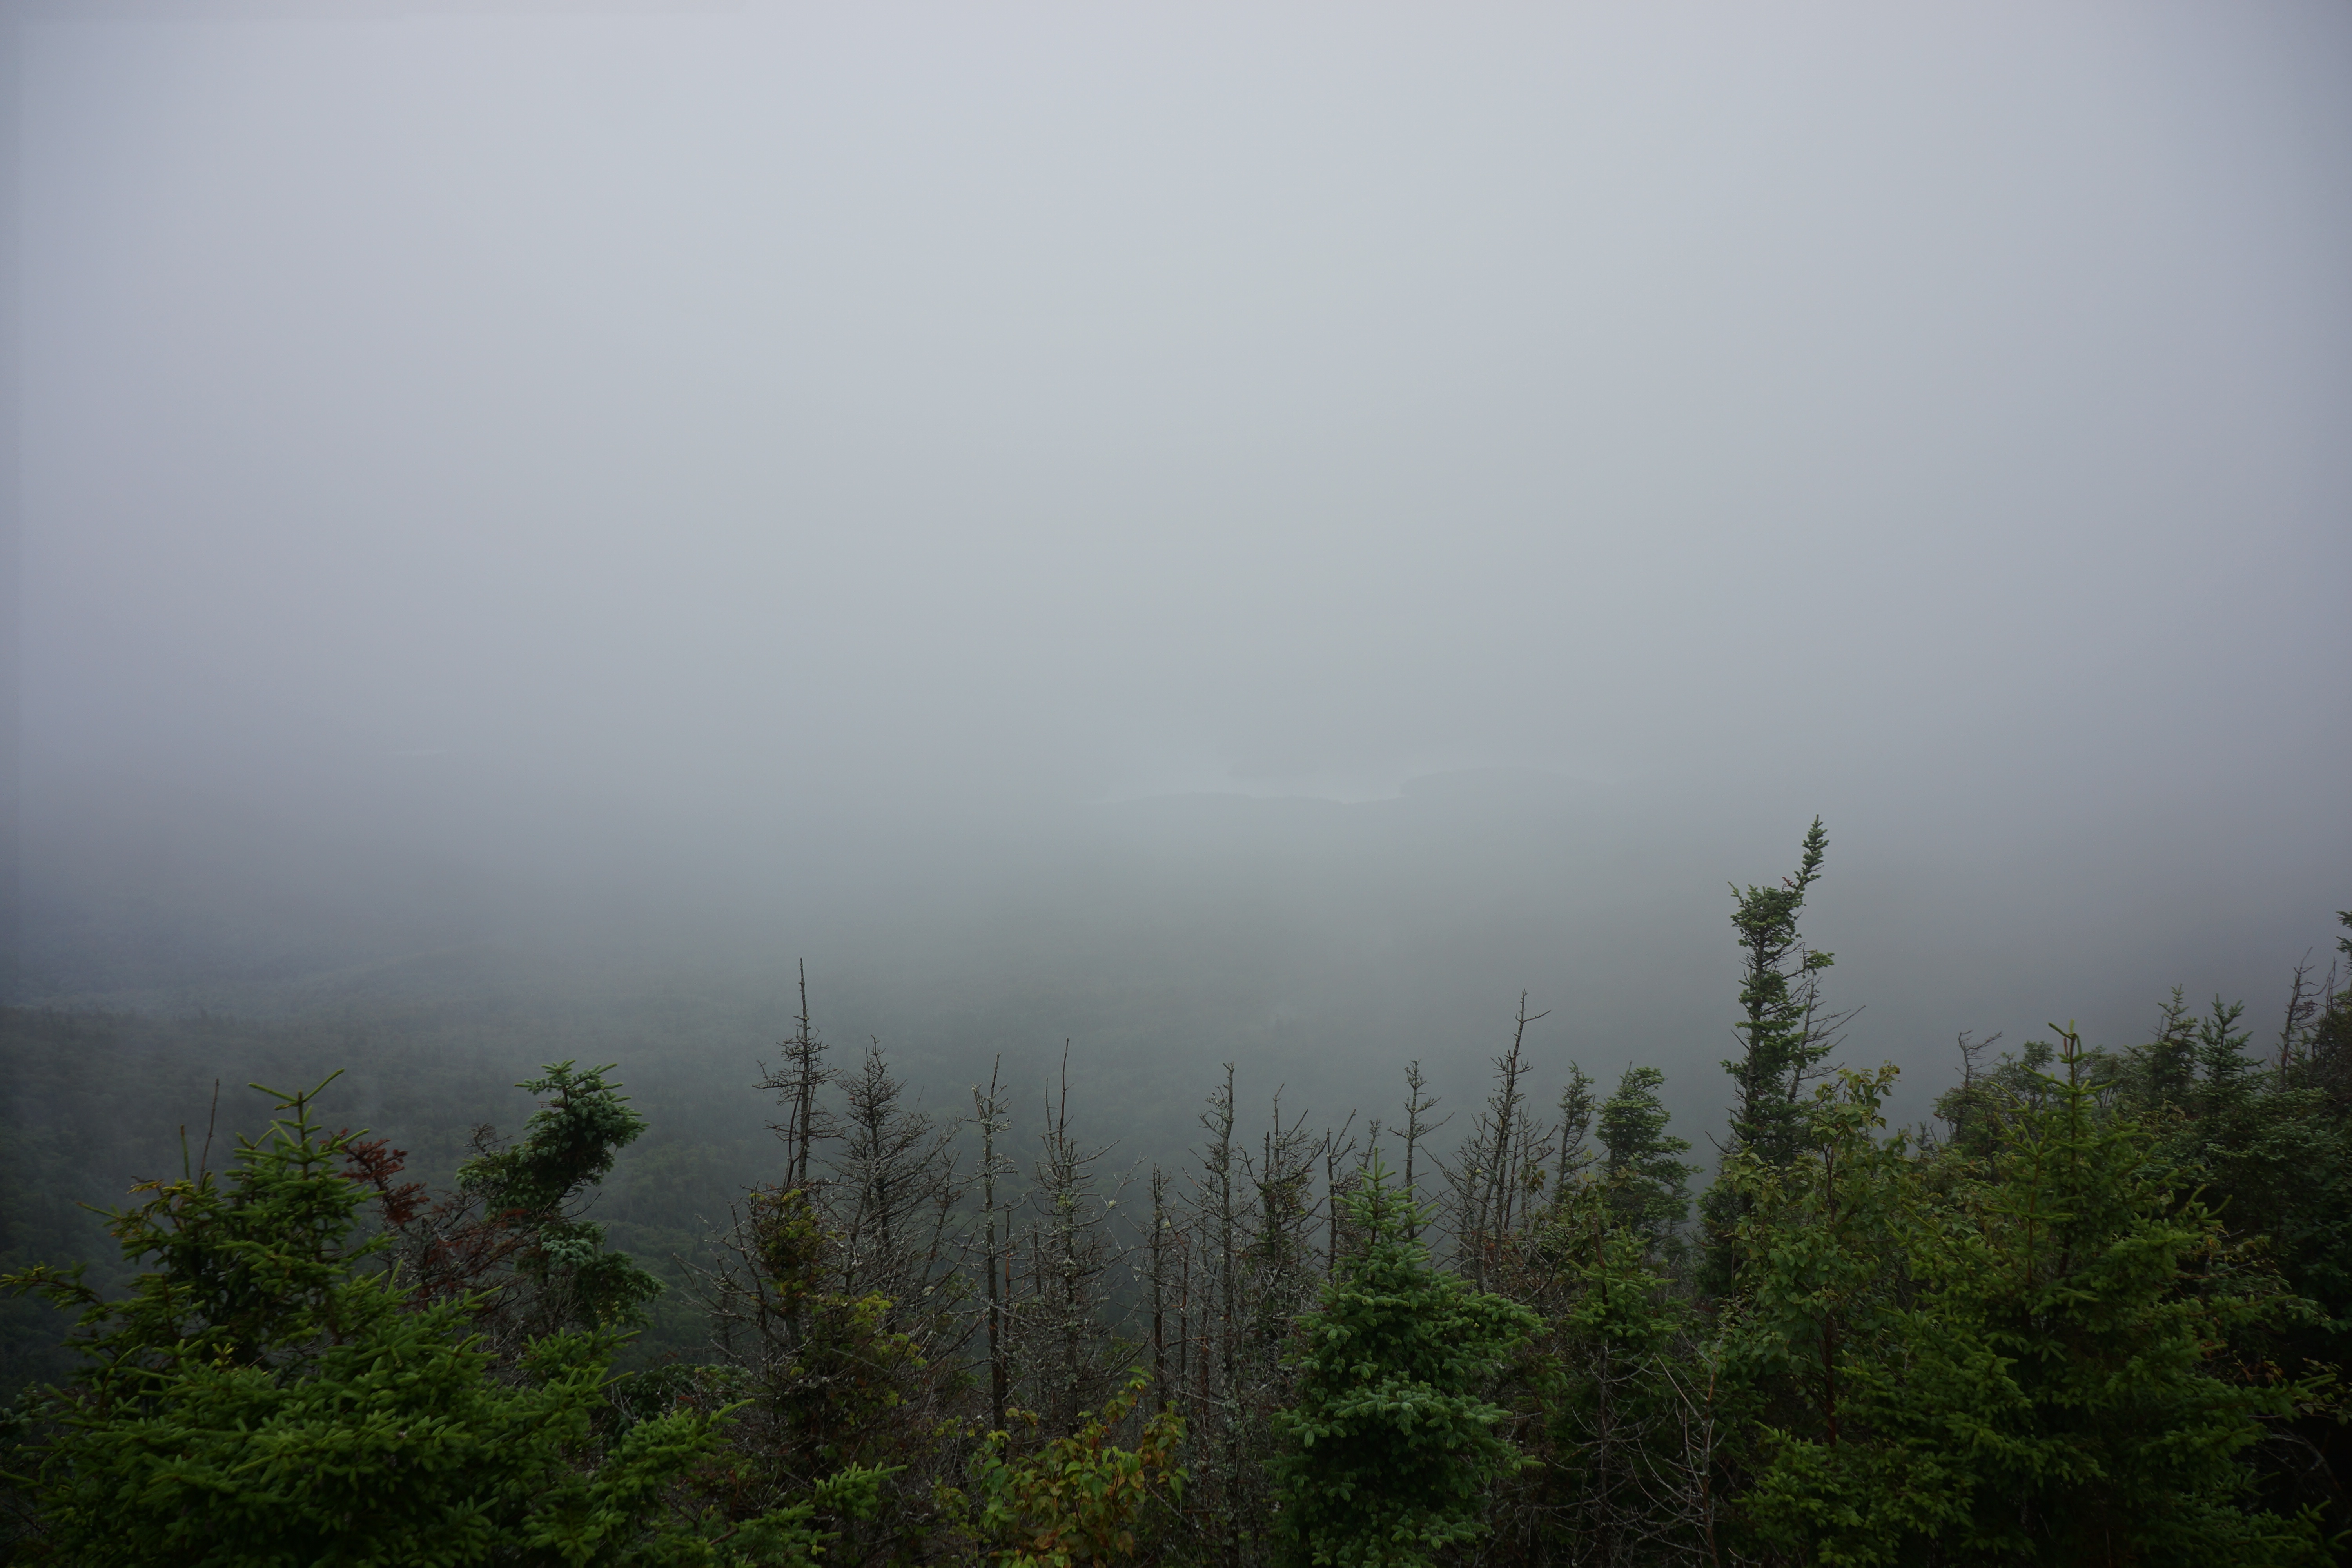
nature, forest, mountain, fog, mist, morning, hill, weather, haze, drizzle, natural environment, atmospheric phenomenon